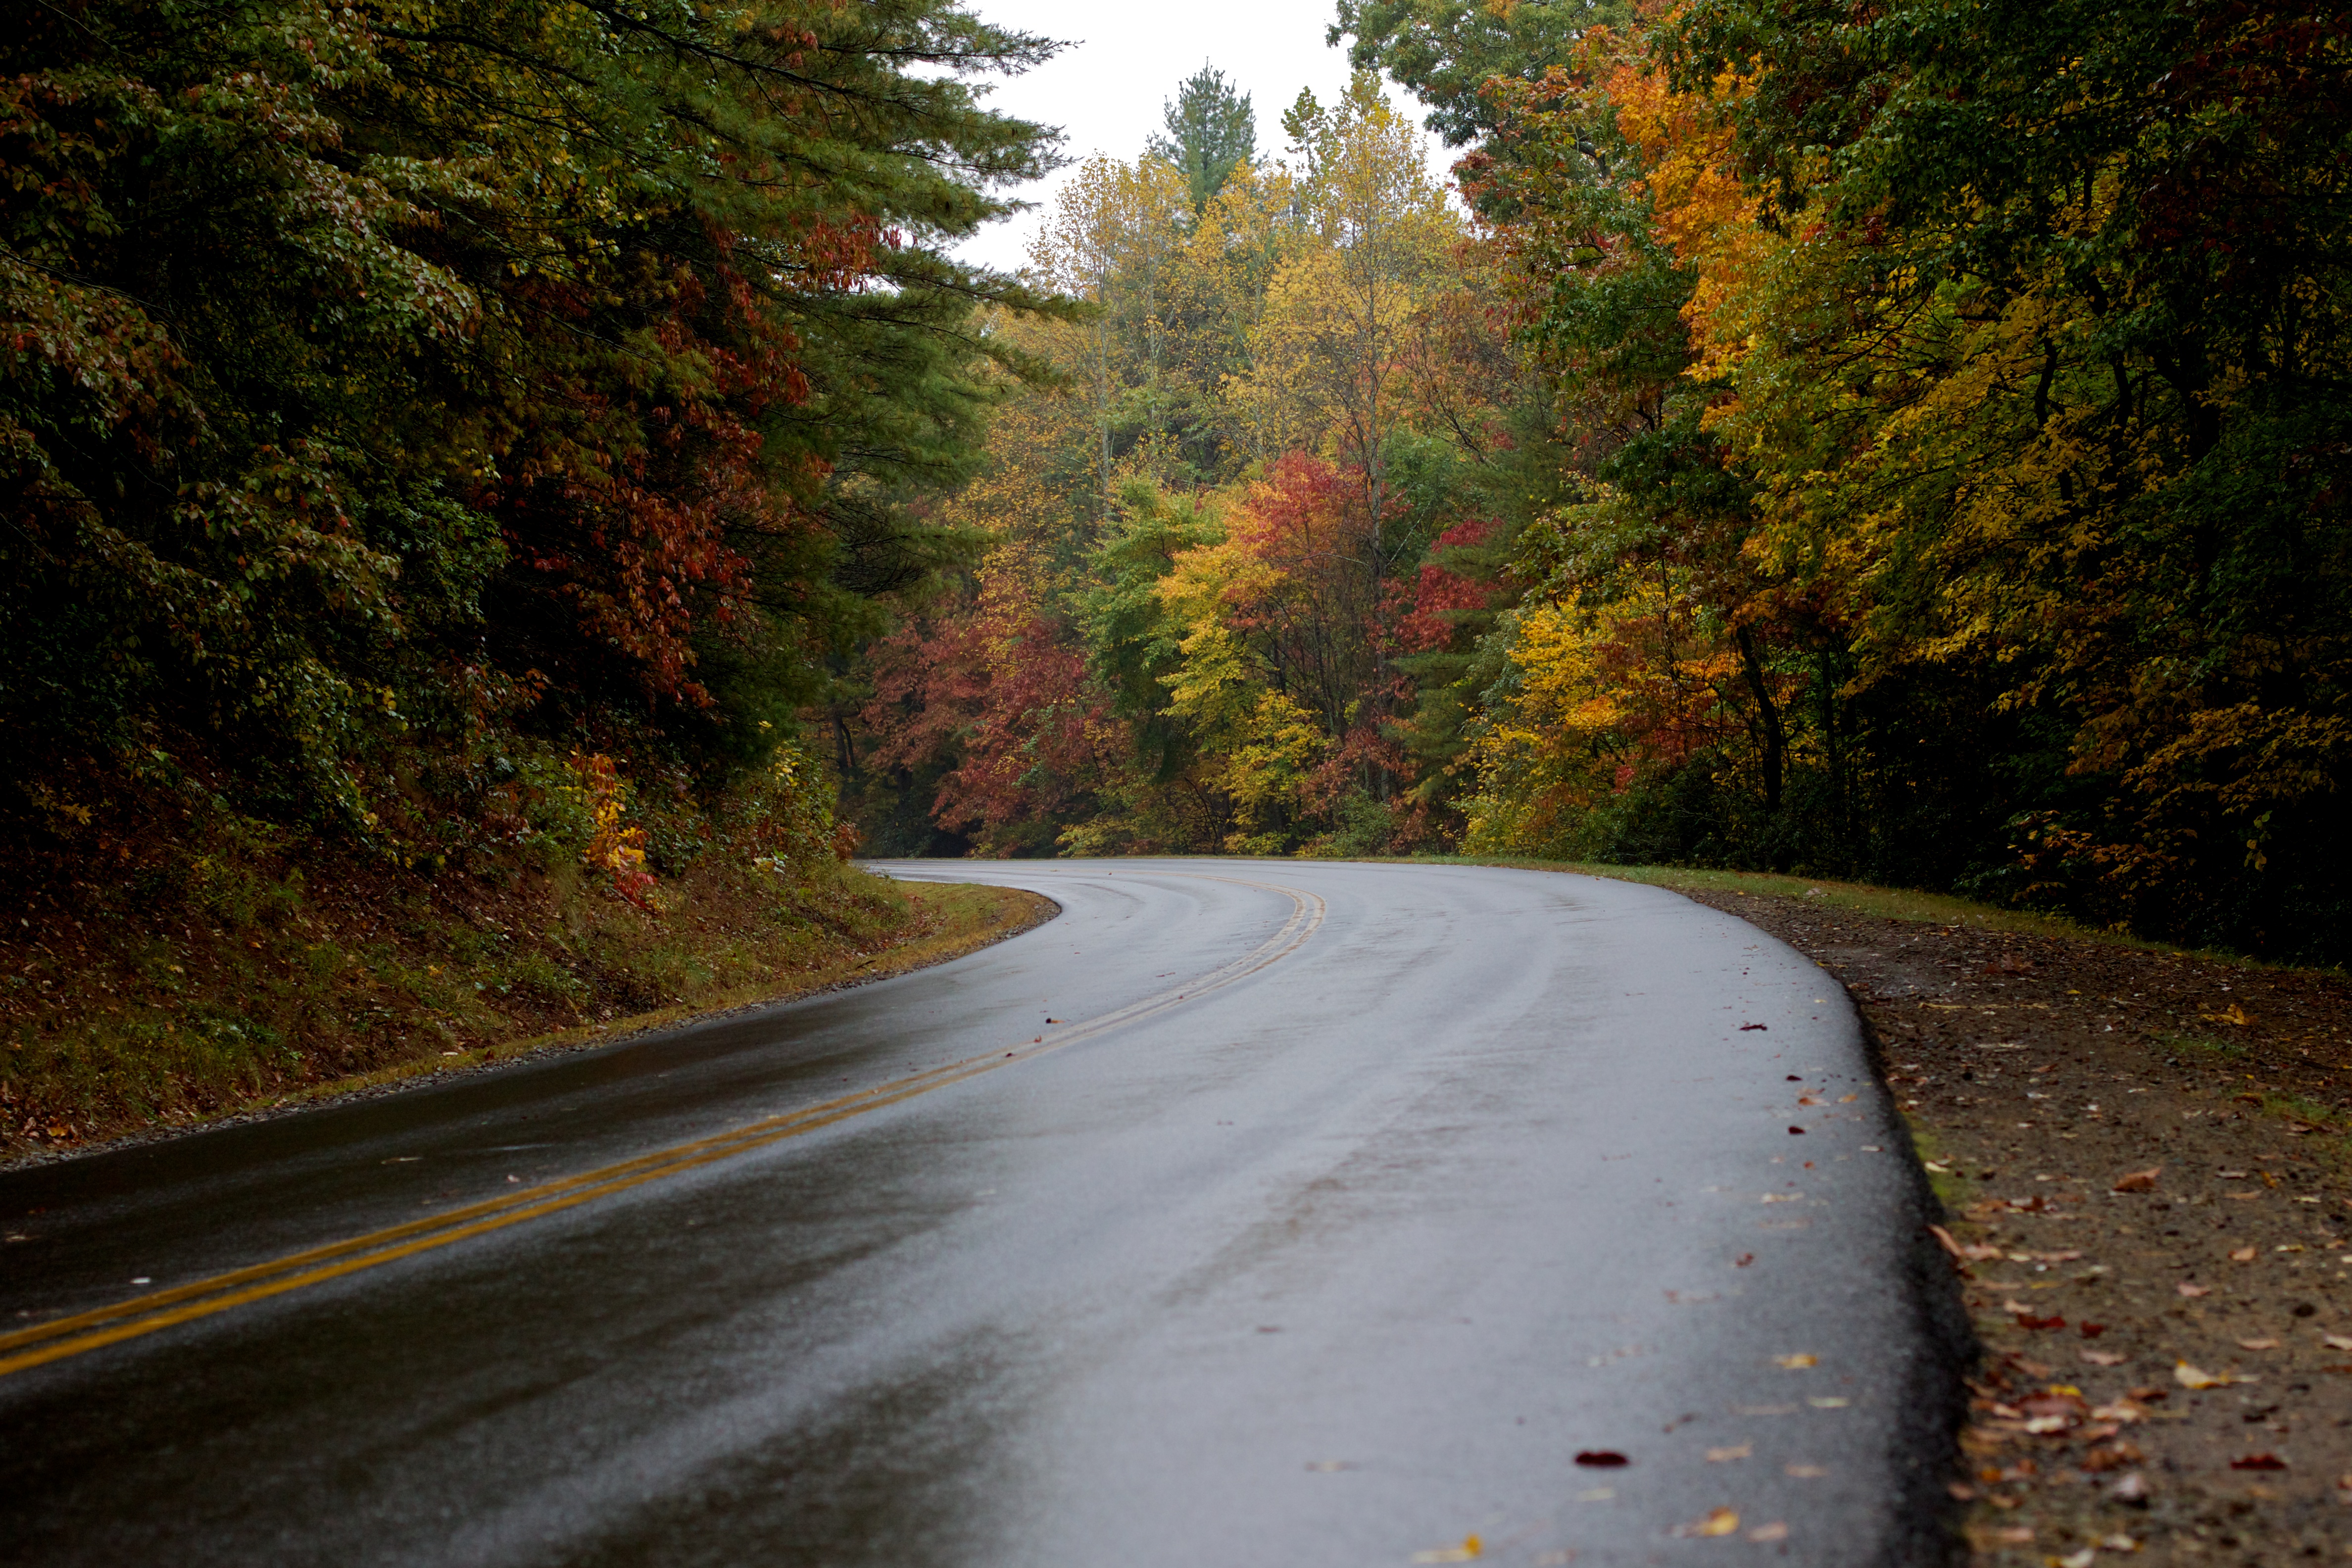
landscape, tree, nature, forest, road, trail, morning, leaf, asphalt, autumn, lane, season, infrastructure, woodland, odyssey, rural area, road surface, woody plant